Opistophthalmus pugnax

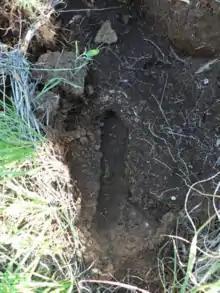
A burrow of "O. pugnax"

A fan-shaped burrow with an enlarged part for resting or consuming prey is constructed under rocks and other surface debris. It is a very common species on rocky outcrops and ridges in the north-central Free State and Gauteng provinces of South Africa.